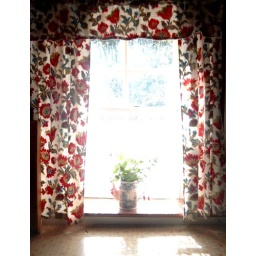
a coffee pot full of fuchsia in a cottage window at Bunratty Folk Park, Co. Limerick